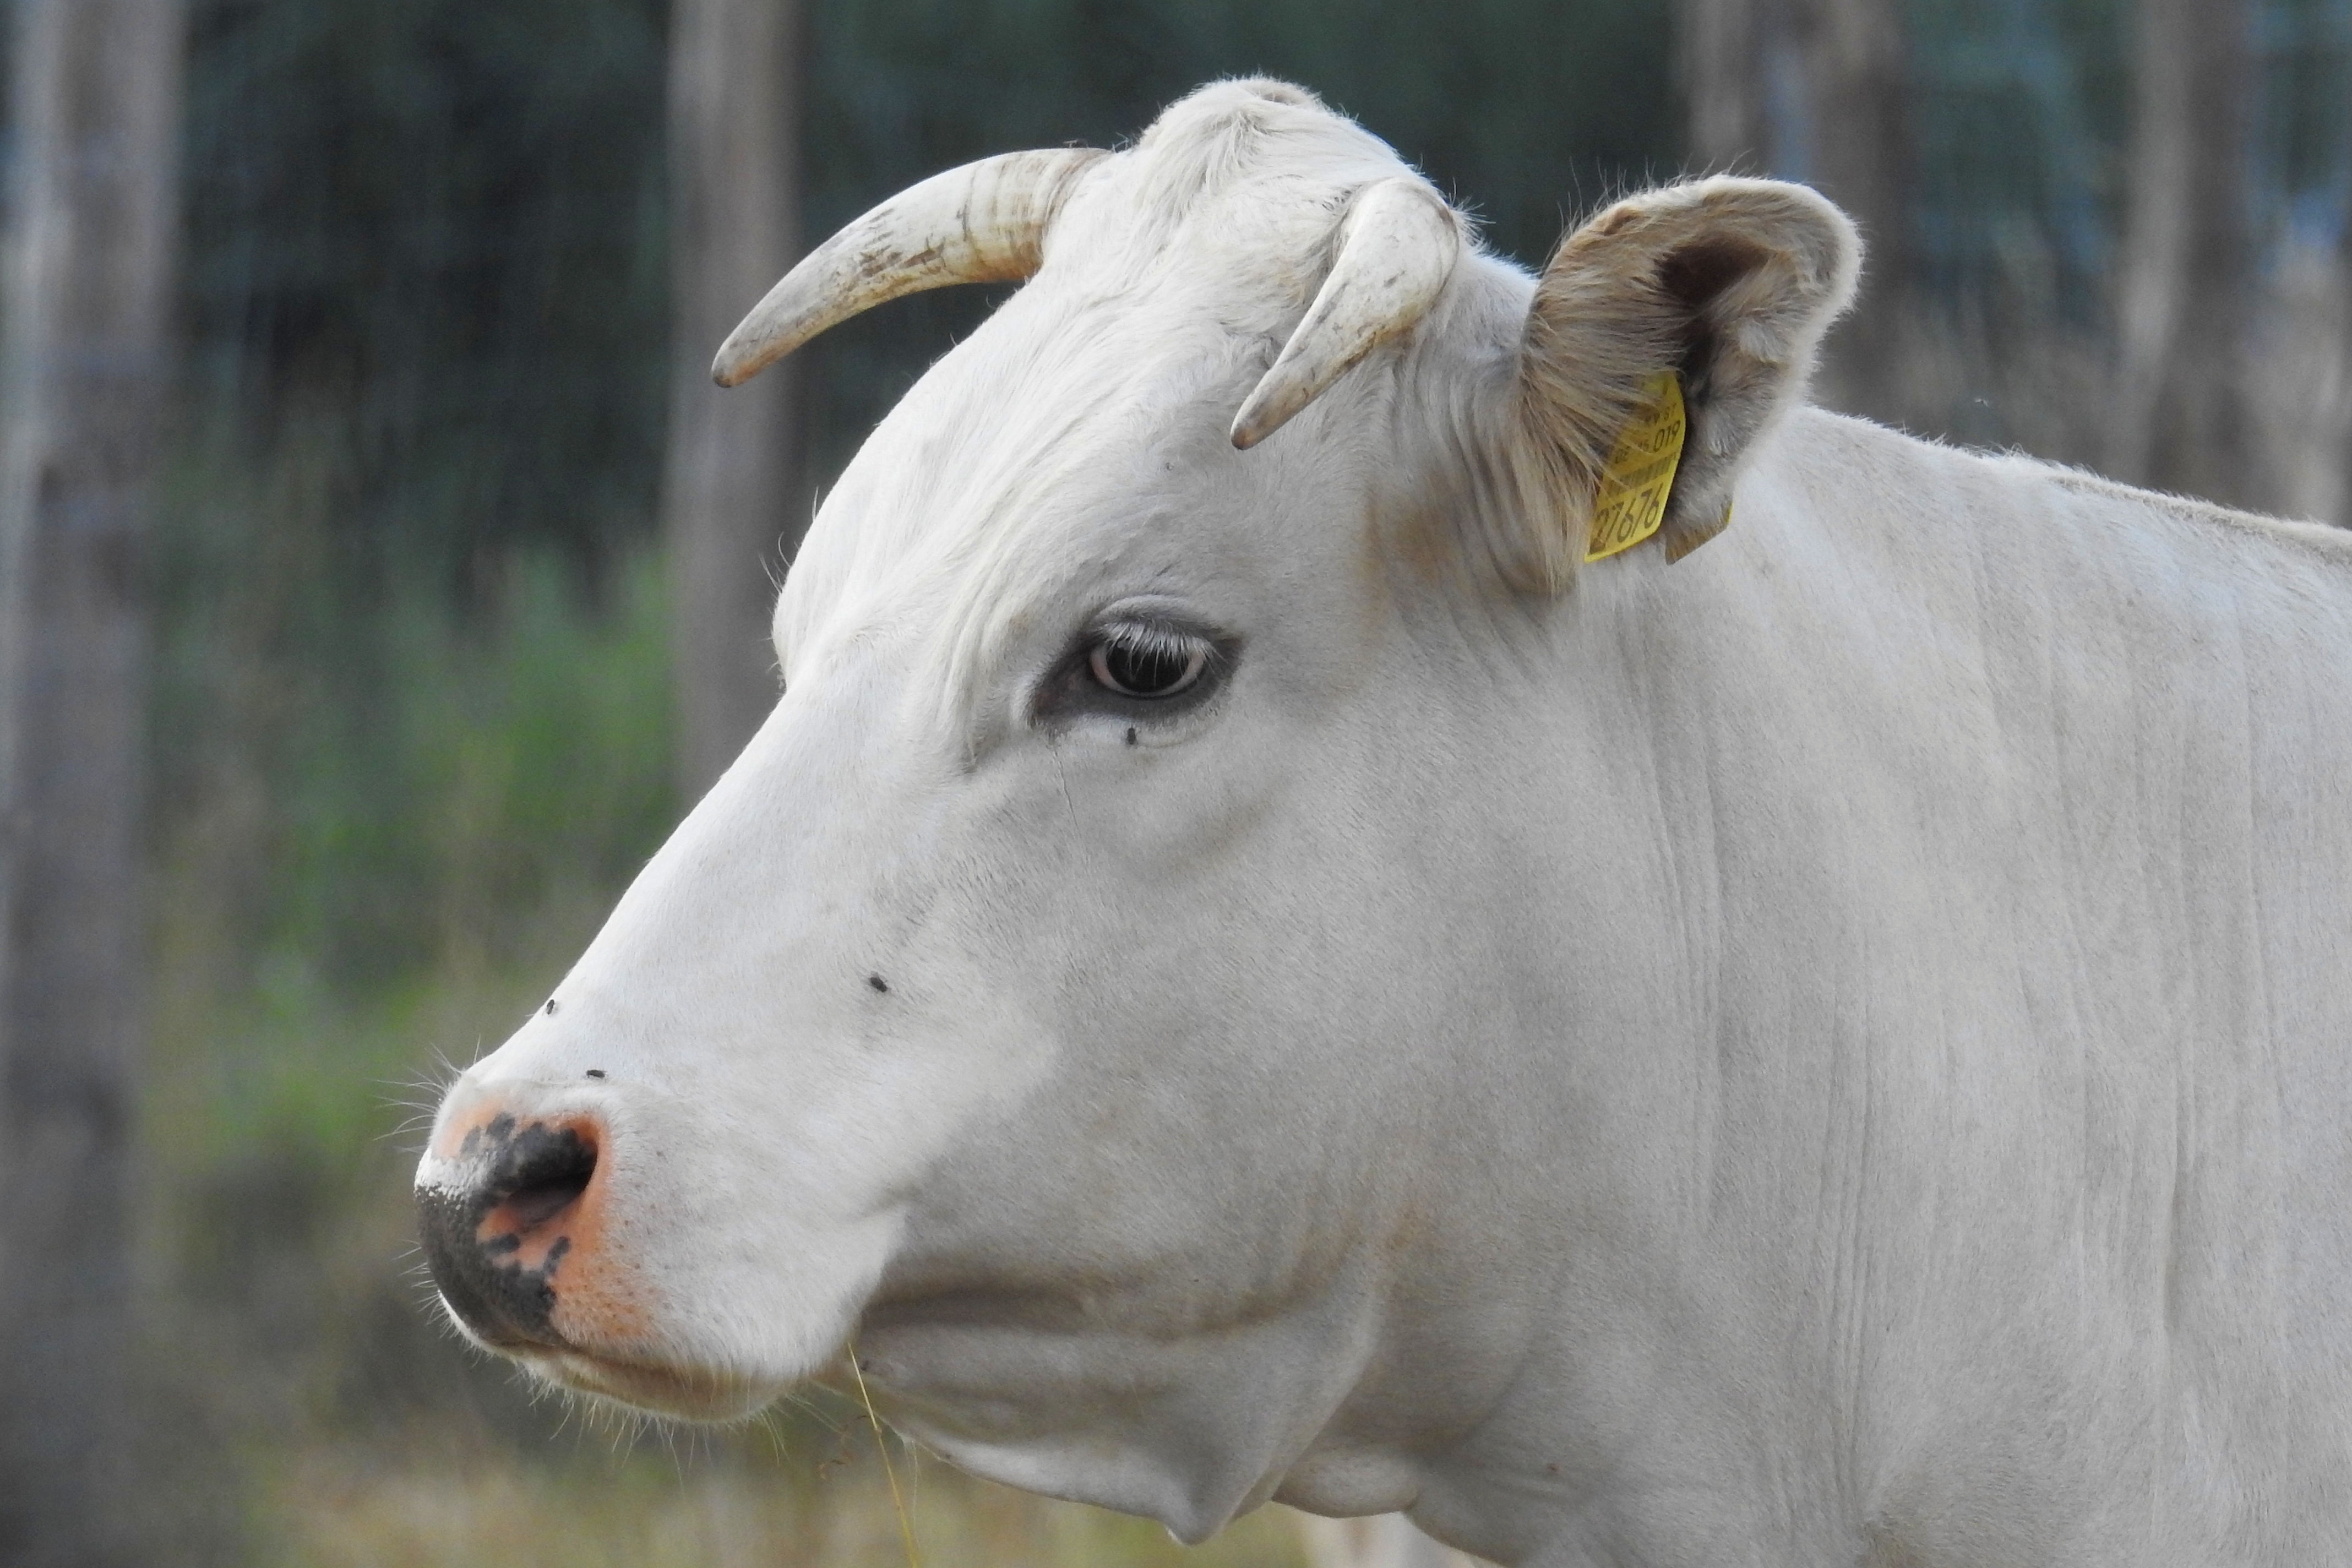
grass, white, horn, cow, cattle, pasture, grazing, mammal, agriculture, beef, fauna, bull, vertebrate, horns, dairy cow, cattle like mammal, cow goat family